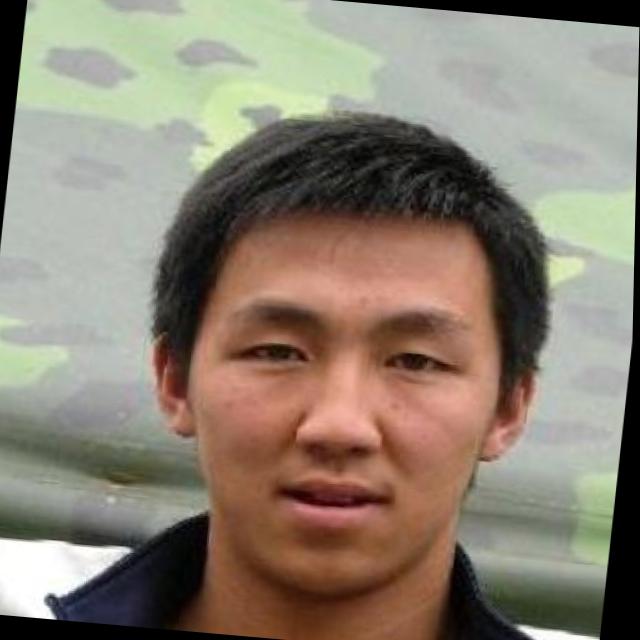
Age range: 13-20